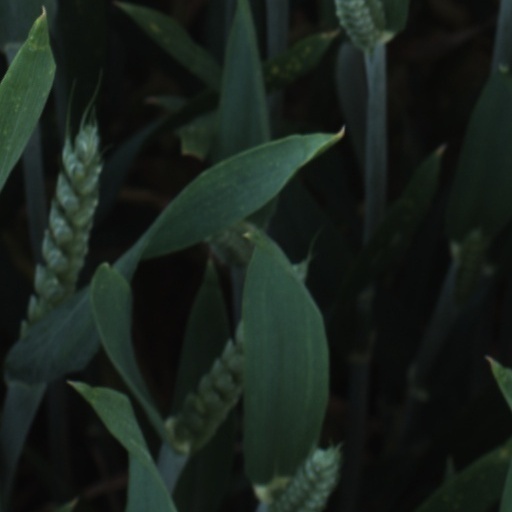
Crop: wheat